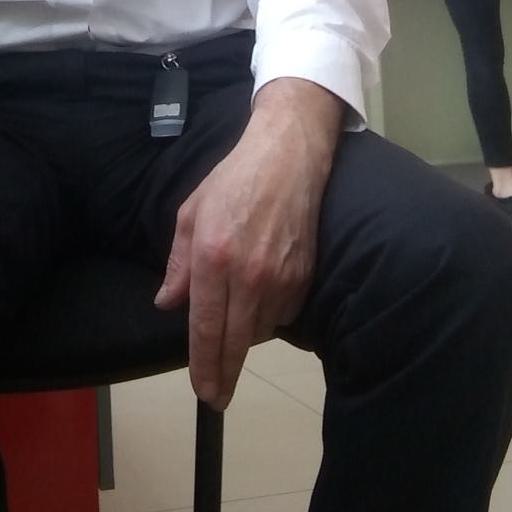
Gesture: no_gesture